Sabre Jet (film)

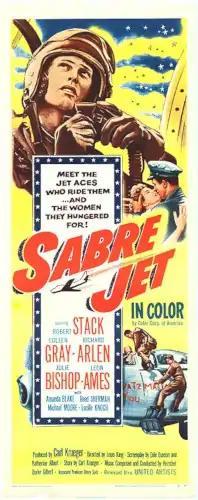
Original film poster

Sabre Jet is a 1953 American drama war film set during the Korean War, directed by Louis King and starring Robert Stack, Coleen Gray, Richard Arlen, Julie Bishop and Leon Ames. It was shot in Cinecolor using United States Air Force footage. "Sabre Jet" was based on a story by the producer Carl Krueger with the screenplay written by the husband and wife playwright and screenwriting team of Dale Eunson and Katherine Albert. The opening credits state: "This picture is dedicated to the air force wives who shared their men with a world made desperate by the most brutal aggressor in history."